Maximilian Kolbe

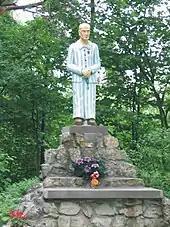
The first monument to Maximilian Kolbe in Poland in Chrzanów

After his canonisation, a feast day for Maximilian Kolbe was added to the General Roman Calendar. He is one of ten 20th-century martyrs who are depicted in statues above the Great West Door of Anglican Westminster Abbey, London.